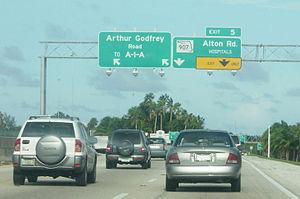
La Florida State Road 112 est une route d'État de la Floride, située dans le sud-est de l'État, dans l'agglomération de Miami. D'orientation ouest-est, la 112 est l'un des deux connecteurs de la région à l'aéroport international de Miami, l'autre étant la route 836. Elle est également un lien entre Miami et Miami Beach, étant en chevauchement avec l'interstate 195 sur la Julia Tuttle Causeway, traversant la Baie de Biscayne. La 112 possède également les standards autoroutiers sur tout son parcours, excepté dans Miami Beach, où elle est un boulevard urbain. Autoroute à péage en direction est à l'ouest de l'Interstate 95, elle mesure 15.86 kilomètres.